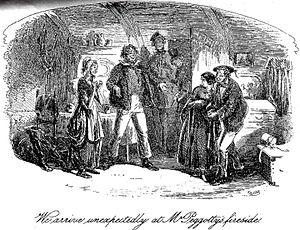
David Copperfield ou L'Histoire, les aventures et l'expérience personnelles de David Copperfield le jeune API : [ˈdeɪ.vɪd ˈkɒ.pə.ˈfiːld]) est le huitième roman de Charles Dickens et le premier de cet auteur à présenter un narrateur à la première personne. Il a été publié en vingt numéros et dix-neuf parutions, par Bradbury and Evans, entre 1849 et 1850, avec des illustrations de Hablot Knight Browne, dit Phiz.